Nathaly López Borja

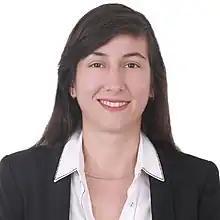
López Borja in 2022

Nathaly Cristina López Borja (Guayaquil, 23 November 1987 – Guayaquil, 28 March 2023) was an Ecuadorian commerce and finance engineer, activist, and university professor, with extensive experience in public service within the administrative field in the country's hospitals. She stood out for her commitment in the fight against corruption.